Fine Line (film)

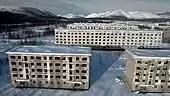
Still from the film Fine Line 2023

One of Russia's most promising provinces, the Far East appears in the country leaders’ strategy as ""eastern vector"". Promoting its development is not without challenges, though, the biggest one being demography: the area's northernmost city, Magadan, is experiencing a rapid population decline.